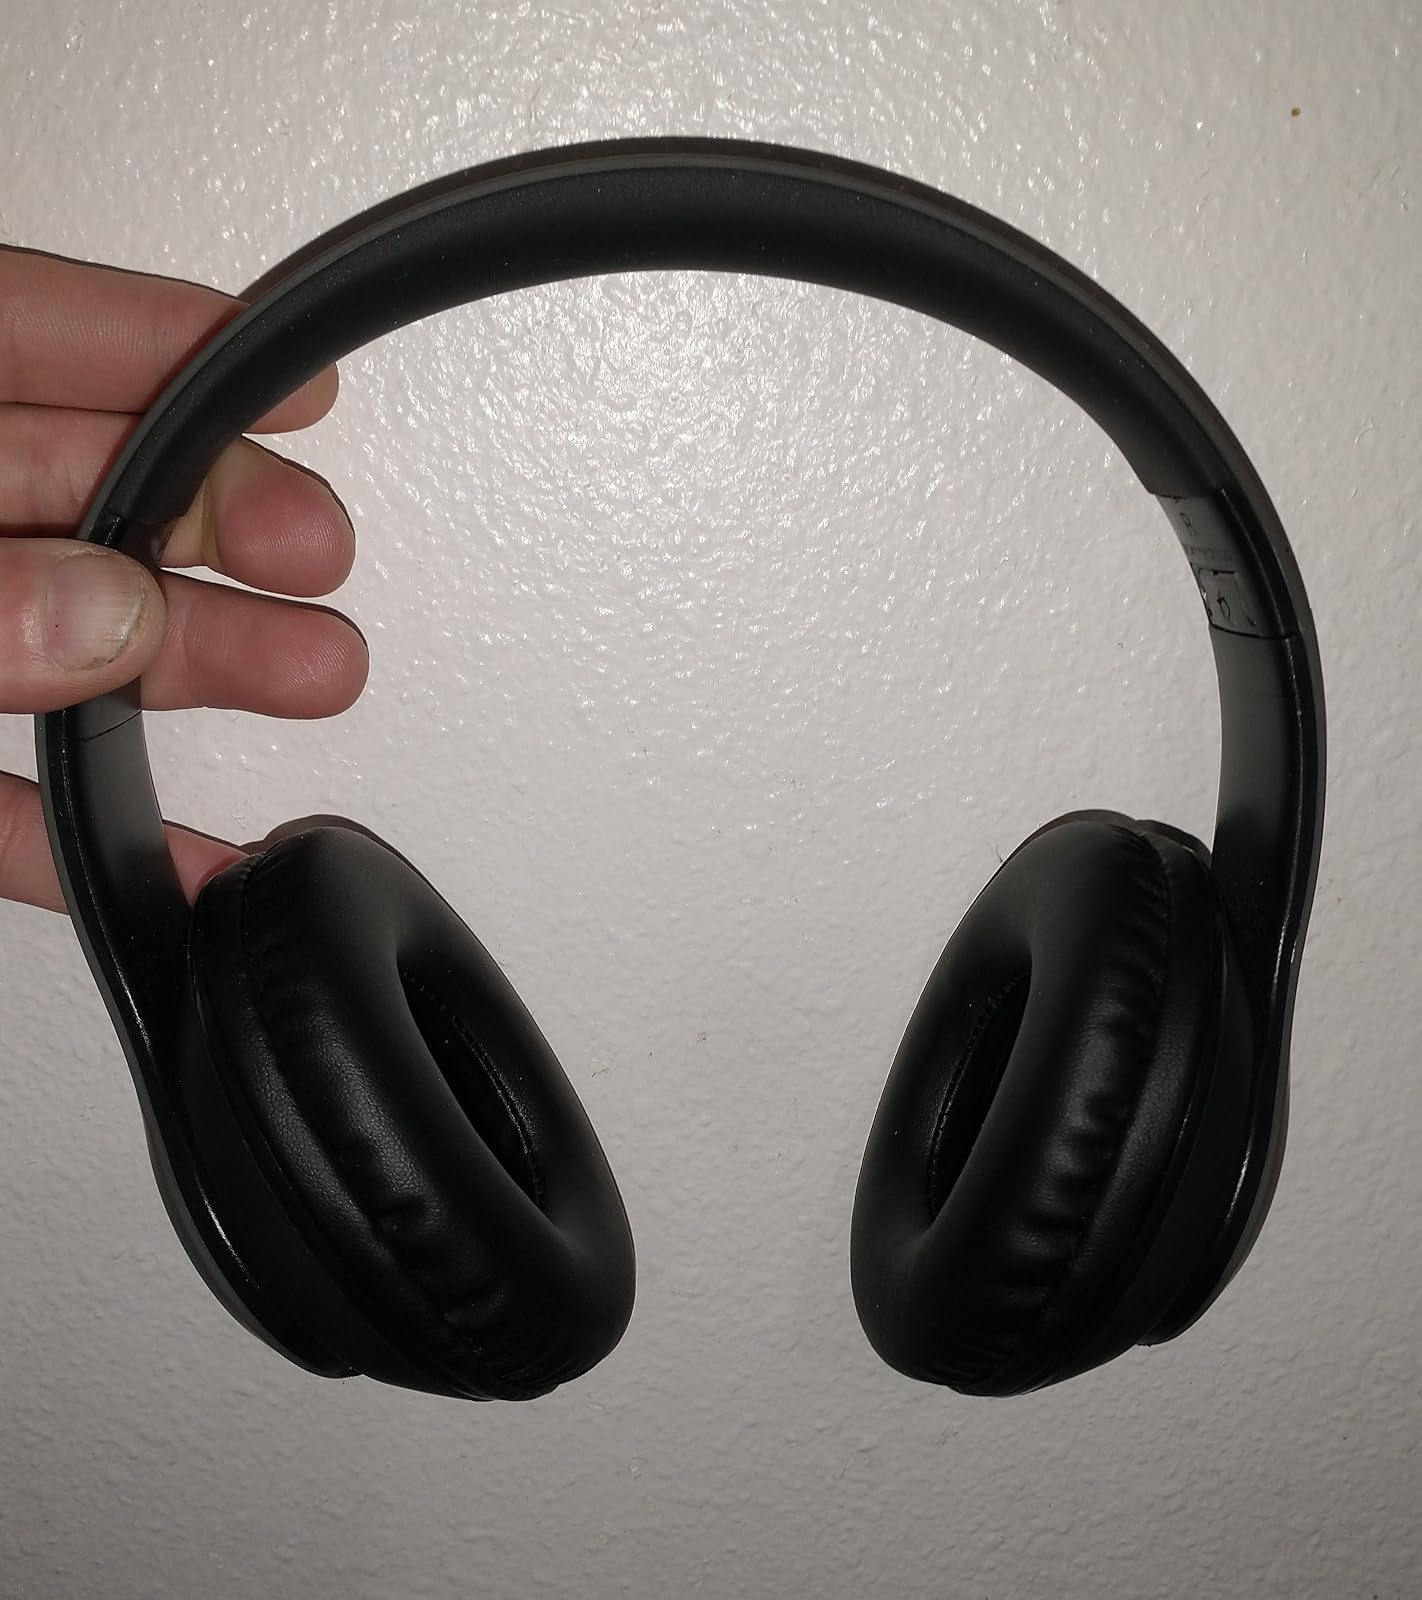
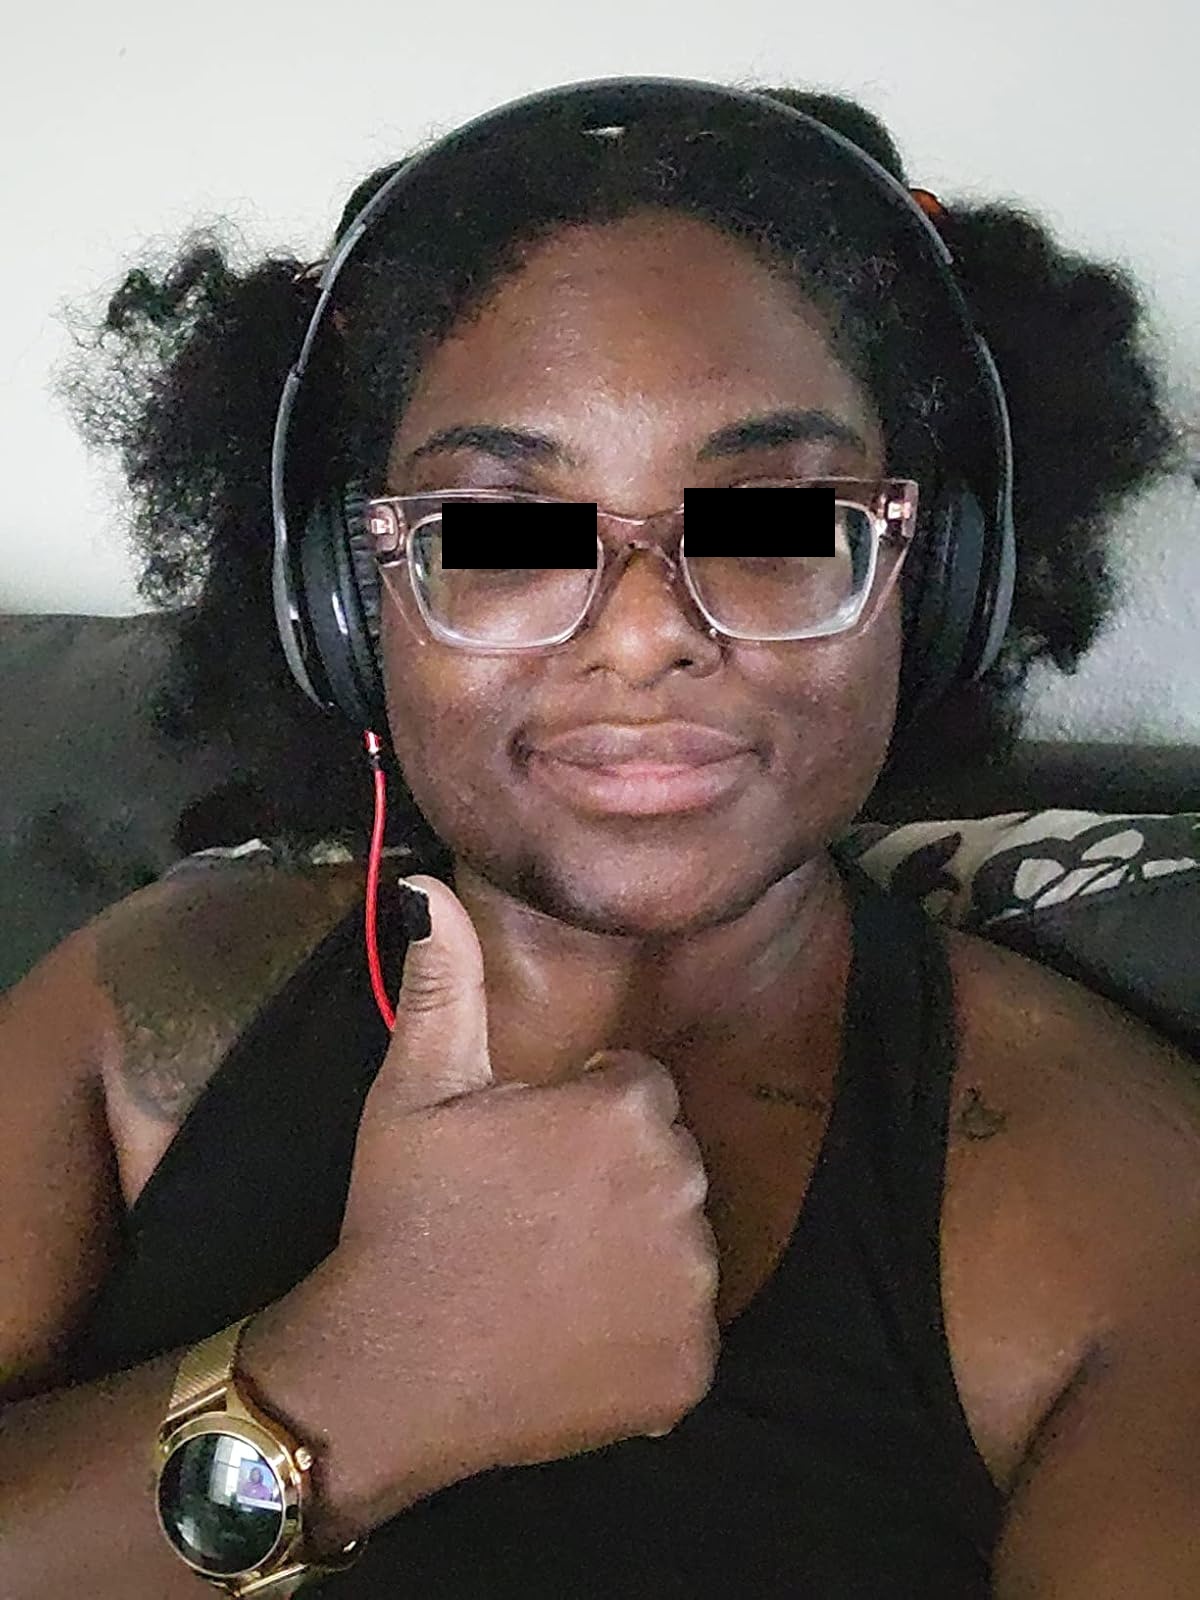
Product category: headphones
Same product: yes